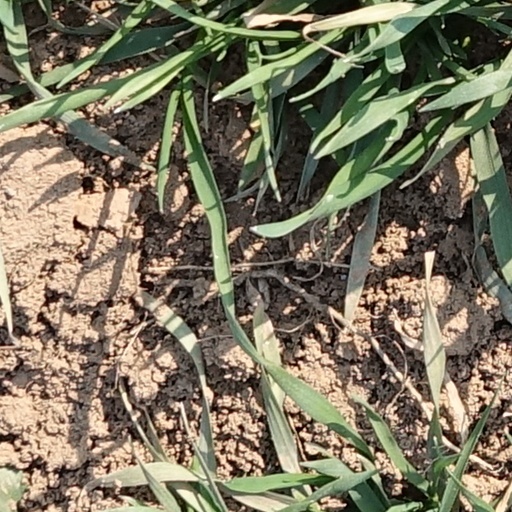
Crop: wheat